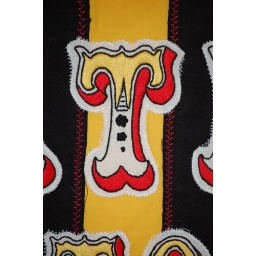
wall hanging by Ursula Thomson 2008 hand embroidery and machine applique